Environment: real
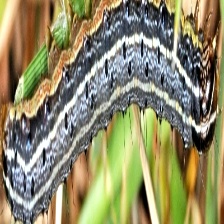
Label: fall_armyworm